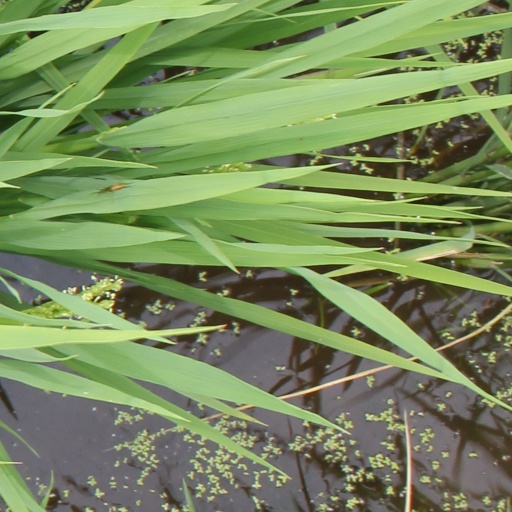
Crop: rice